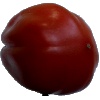
Label: Tomato Heart 1